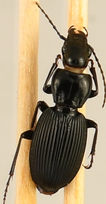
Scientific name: Pterostichus lachrymosus
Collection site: Mountain Lake Biological Station NEON (MLBS), plot MLBS_010